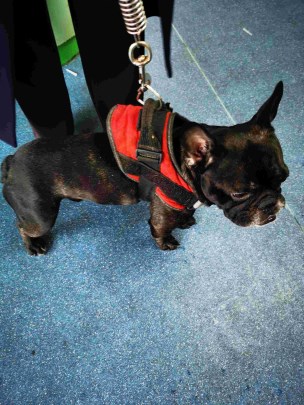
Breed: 1121-n000002-French_bulldog